Hadiqa Kiani

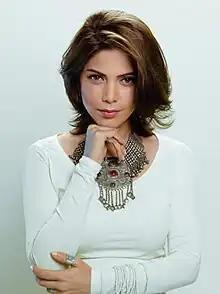
Hadiqa Kiani, 2016

Hadiqa Kiani (born 11 August 1972) is a Pakistani singer, songwriter, guitarist, actress, and social worker. She became famous for her popular folk song "Boohey Barian" in 1998. She has won many national and international awards. Hadiqa has also performed at famous places like the Royal Albert Hall in the UK and The Kennedy Center in the USA. Along with Urdu and Punjabi, she has also sung songs in Sindhi and Pashto.